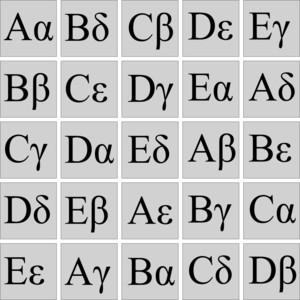
Un carré gréco-latin ou carré eulérien d'ordre n, sur deux ensembles G et L de chacun n symboles, est un tableau carré de n lignes et n colonnes, contenant les n² couples de L × G, et où toute ligne et toute colonne contient exactement une fois chaque élément de L et chaque élément de G. Il s'agit de la superposition de deux carrés latins orthogonaux l'un à l'autre. On dit aussi carré bilatin.